Luigi Ghilardi

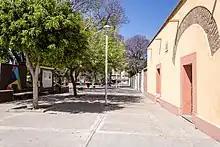

In 1925 the historian Alejandro Topete del Valle located his tomb in a pantheon in Aguascalientes City. In the 1990s, Antonio Peconi, Italian historian, researcher of Italian migration in Mexico, managed to recover a large number of documents, including correspondence, referring to Ghilardi, which he donated to the historical archive of the state of Aguascalientes. In 1994 Ghilardi's tomb was rebuilt and a tribute was paid to him, which was attended by the Italian ambassador to Mexico.